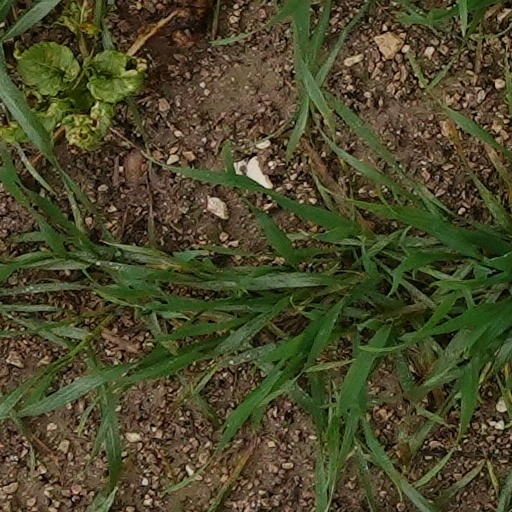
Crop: wheat